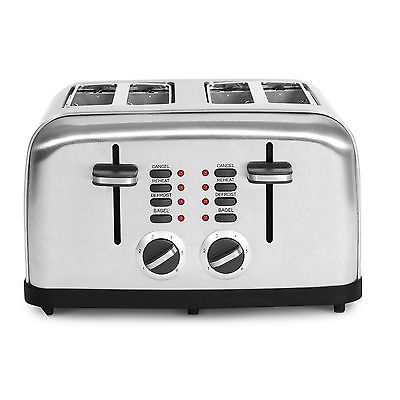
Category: toaster